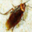
Label: cockroach